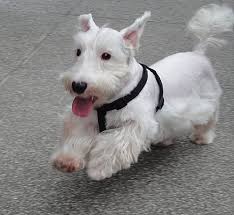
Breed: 211-n000058-Sealyham_terrier